Rinat Mavletdinov

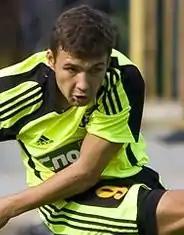
Rinat Mavlentdinov in 2008

Rinat Takhirovich Mavletdinov (born 9 September 1988) is a former Russian professional football player.